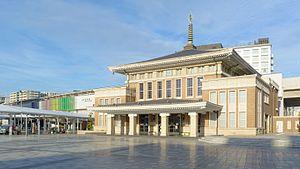
La gare de Nara est une gare ferroviaire localisée dans la ville de Nara, dans la préfecture du même nom au Japon. La gare est exploitée par la JR West.